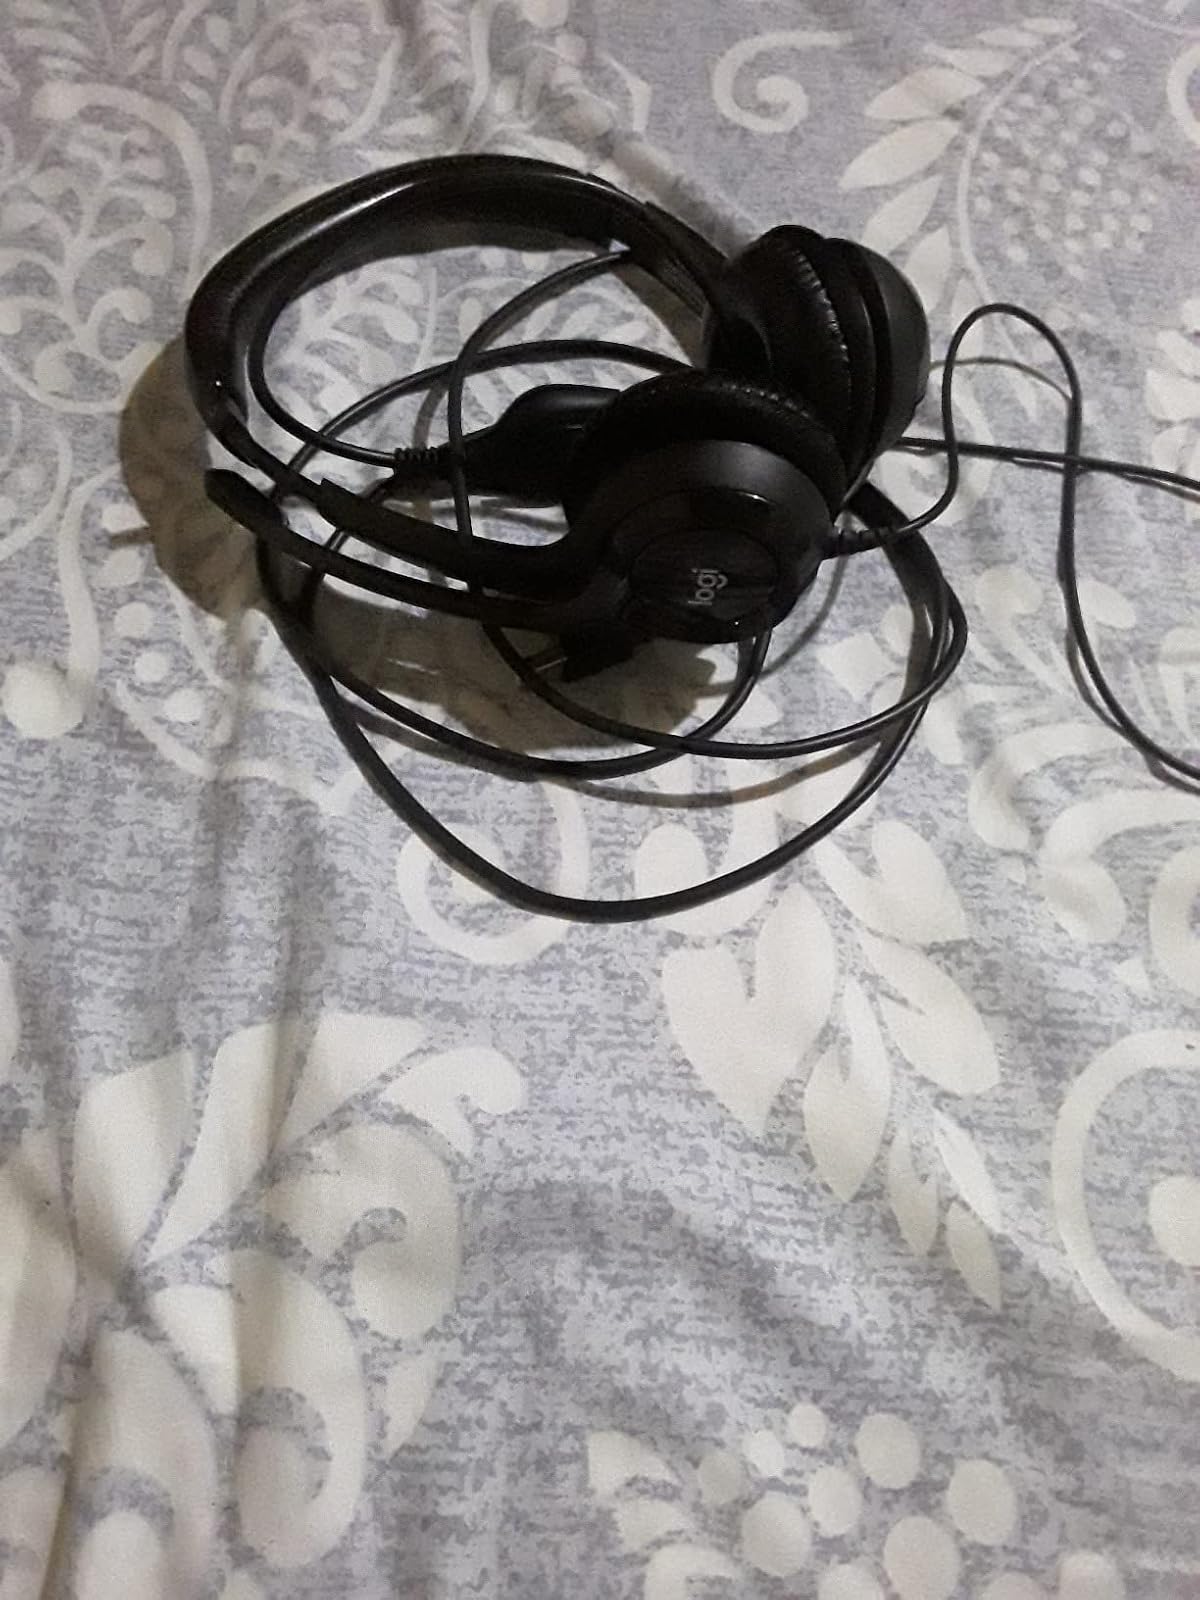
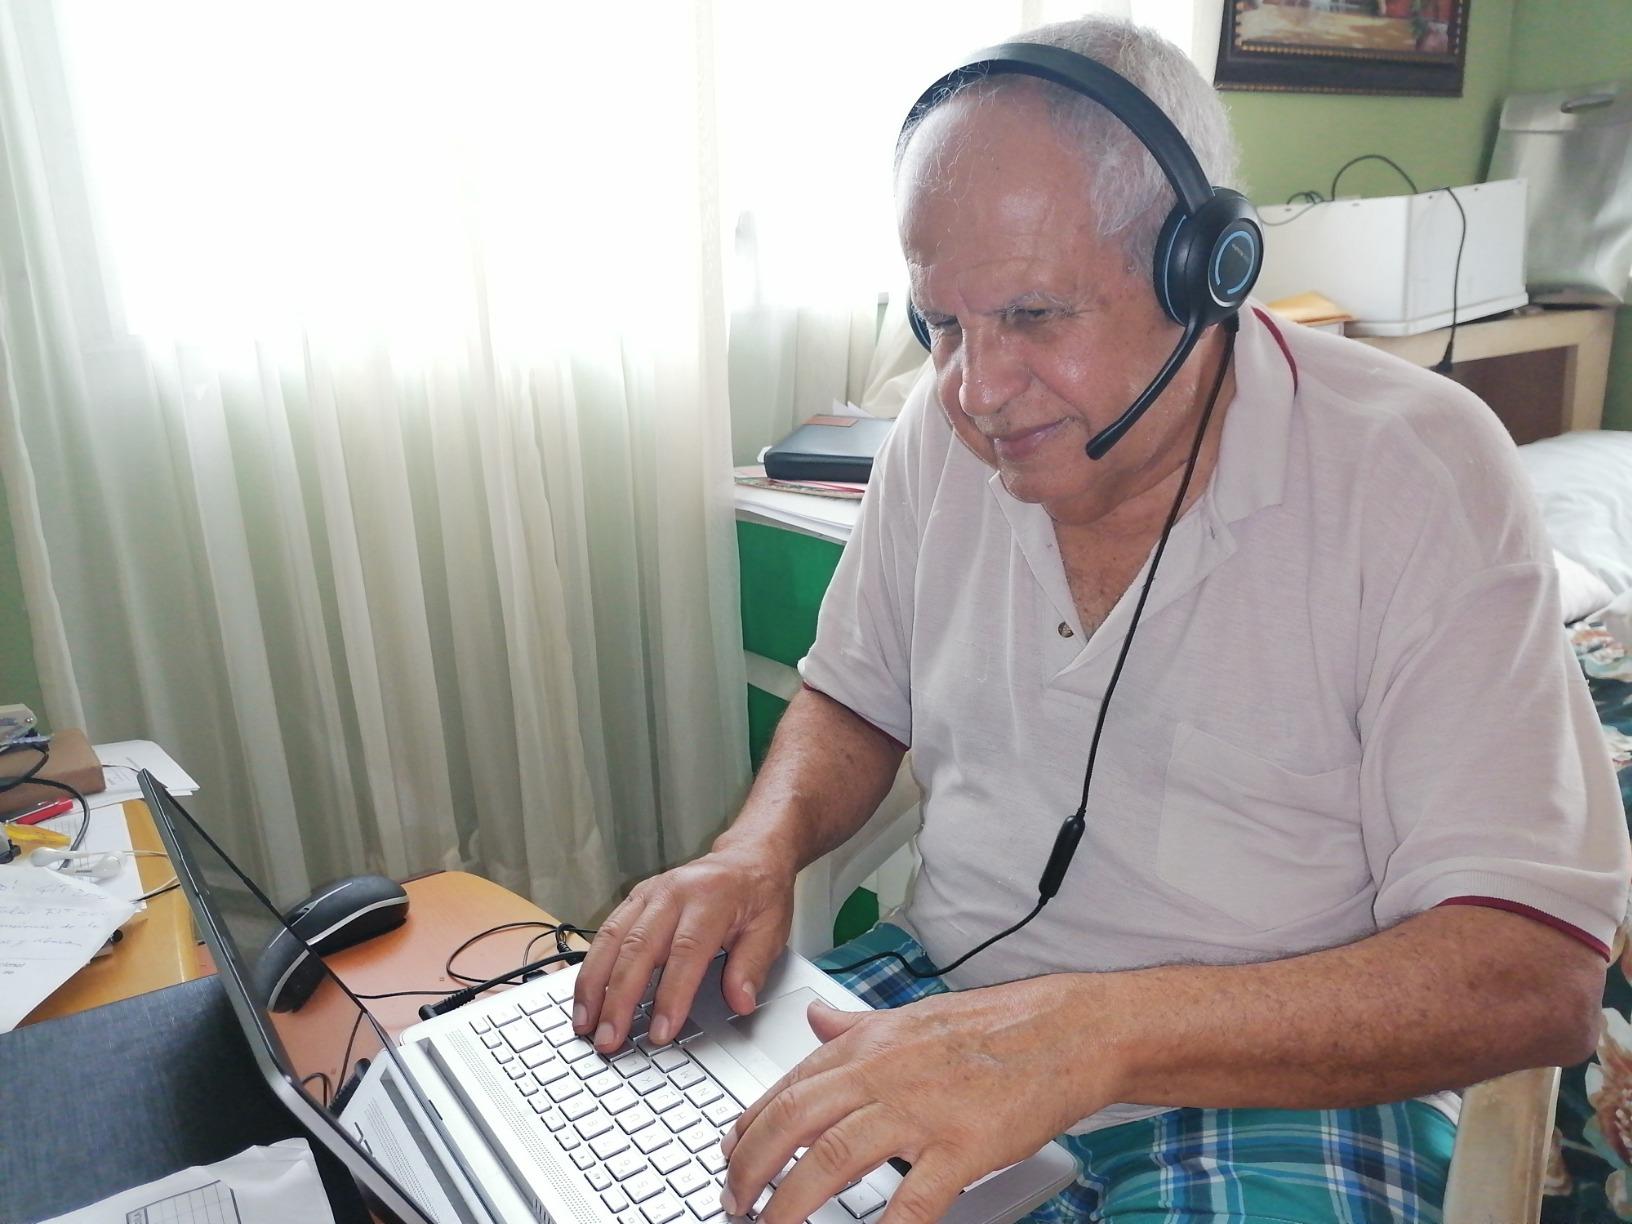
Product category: headphones
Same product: no